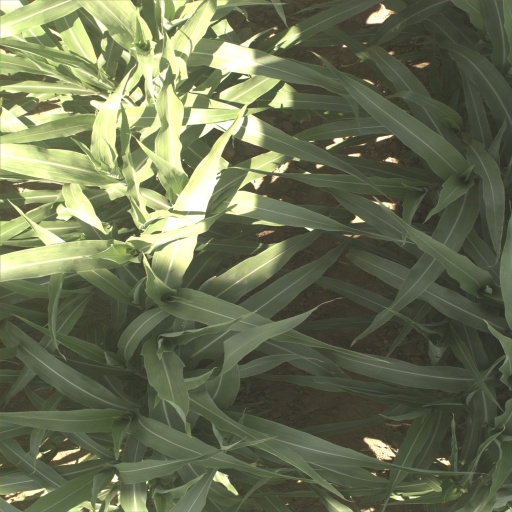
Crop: sorghum